Aquaculture of cobia

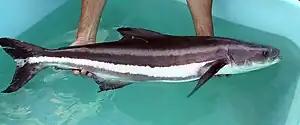
A female broodstock cobia weighing about 8 kilograms prior to transport to broodstock holding tanks

Cobia, a warm water fish, is one of the more suitable candidates for offshore aquaculture. Cobia are large pelagic fish, up to long and in weight. They are solitary fish except when spawning, found in warm-temperate to tropical waters.